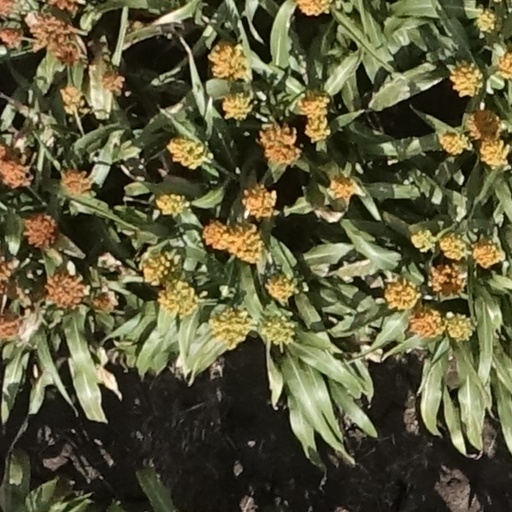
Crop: sorghum